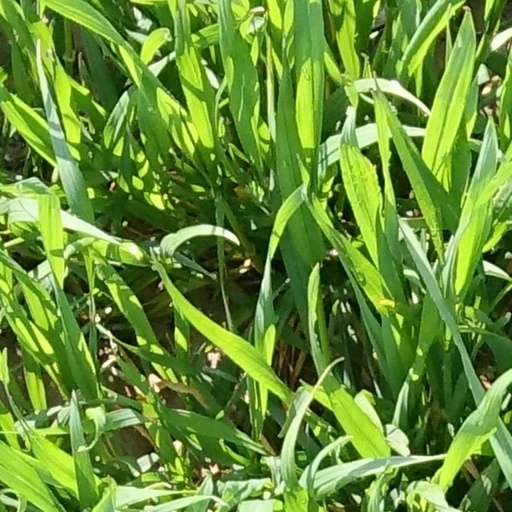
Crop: wheat